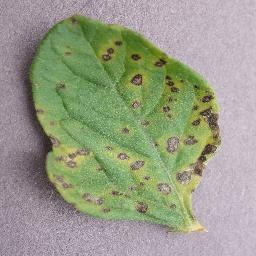
Label: Tomato___Septoria_leaf_spot